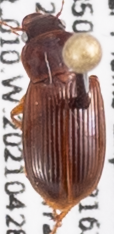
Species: Harpalus desertus
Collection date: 2021-04-28
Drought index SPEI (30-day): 0.27
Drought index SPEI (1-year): -0.824
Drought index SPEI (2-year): -0.11